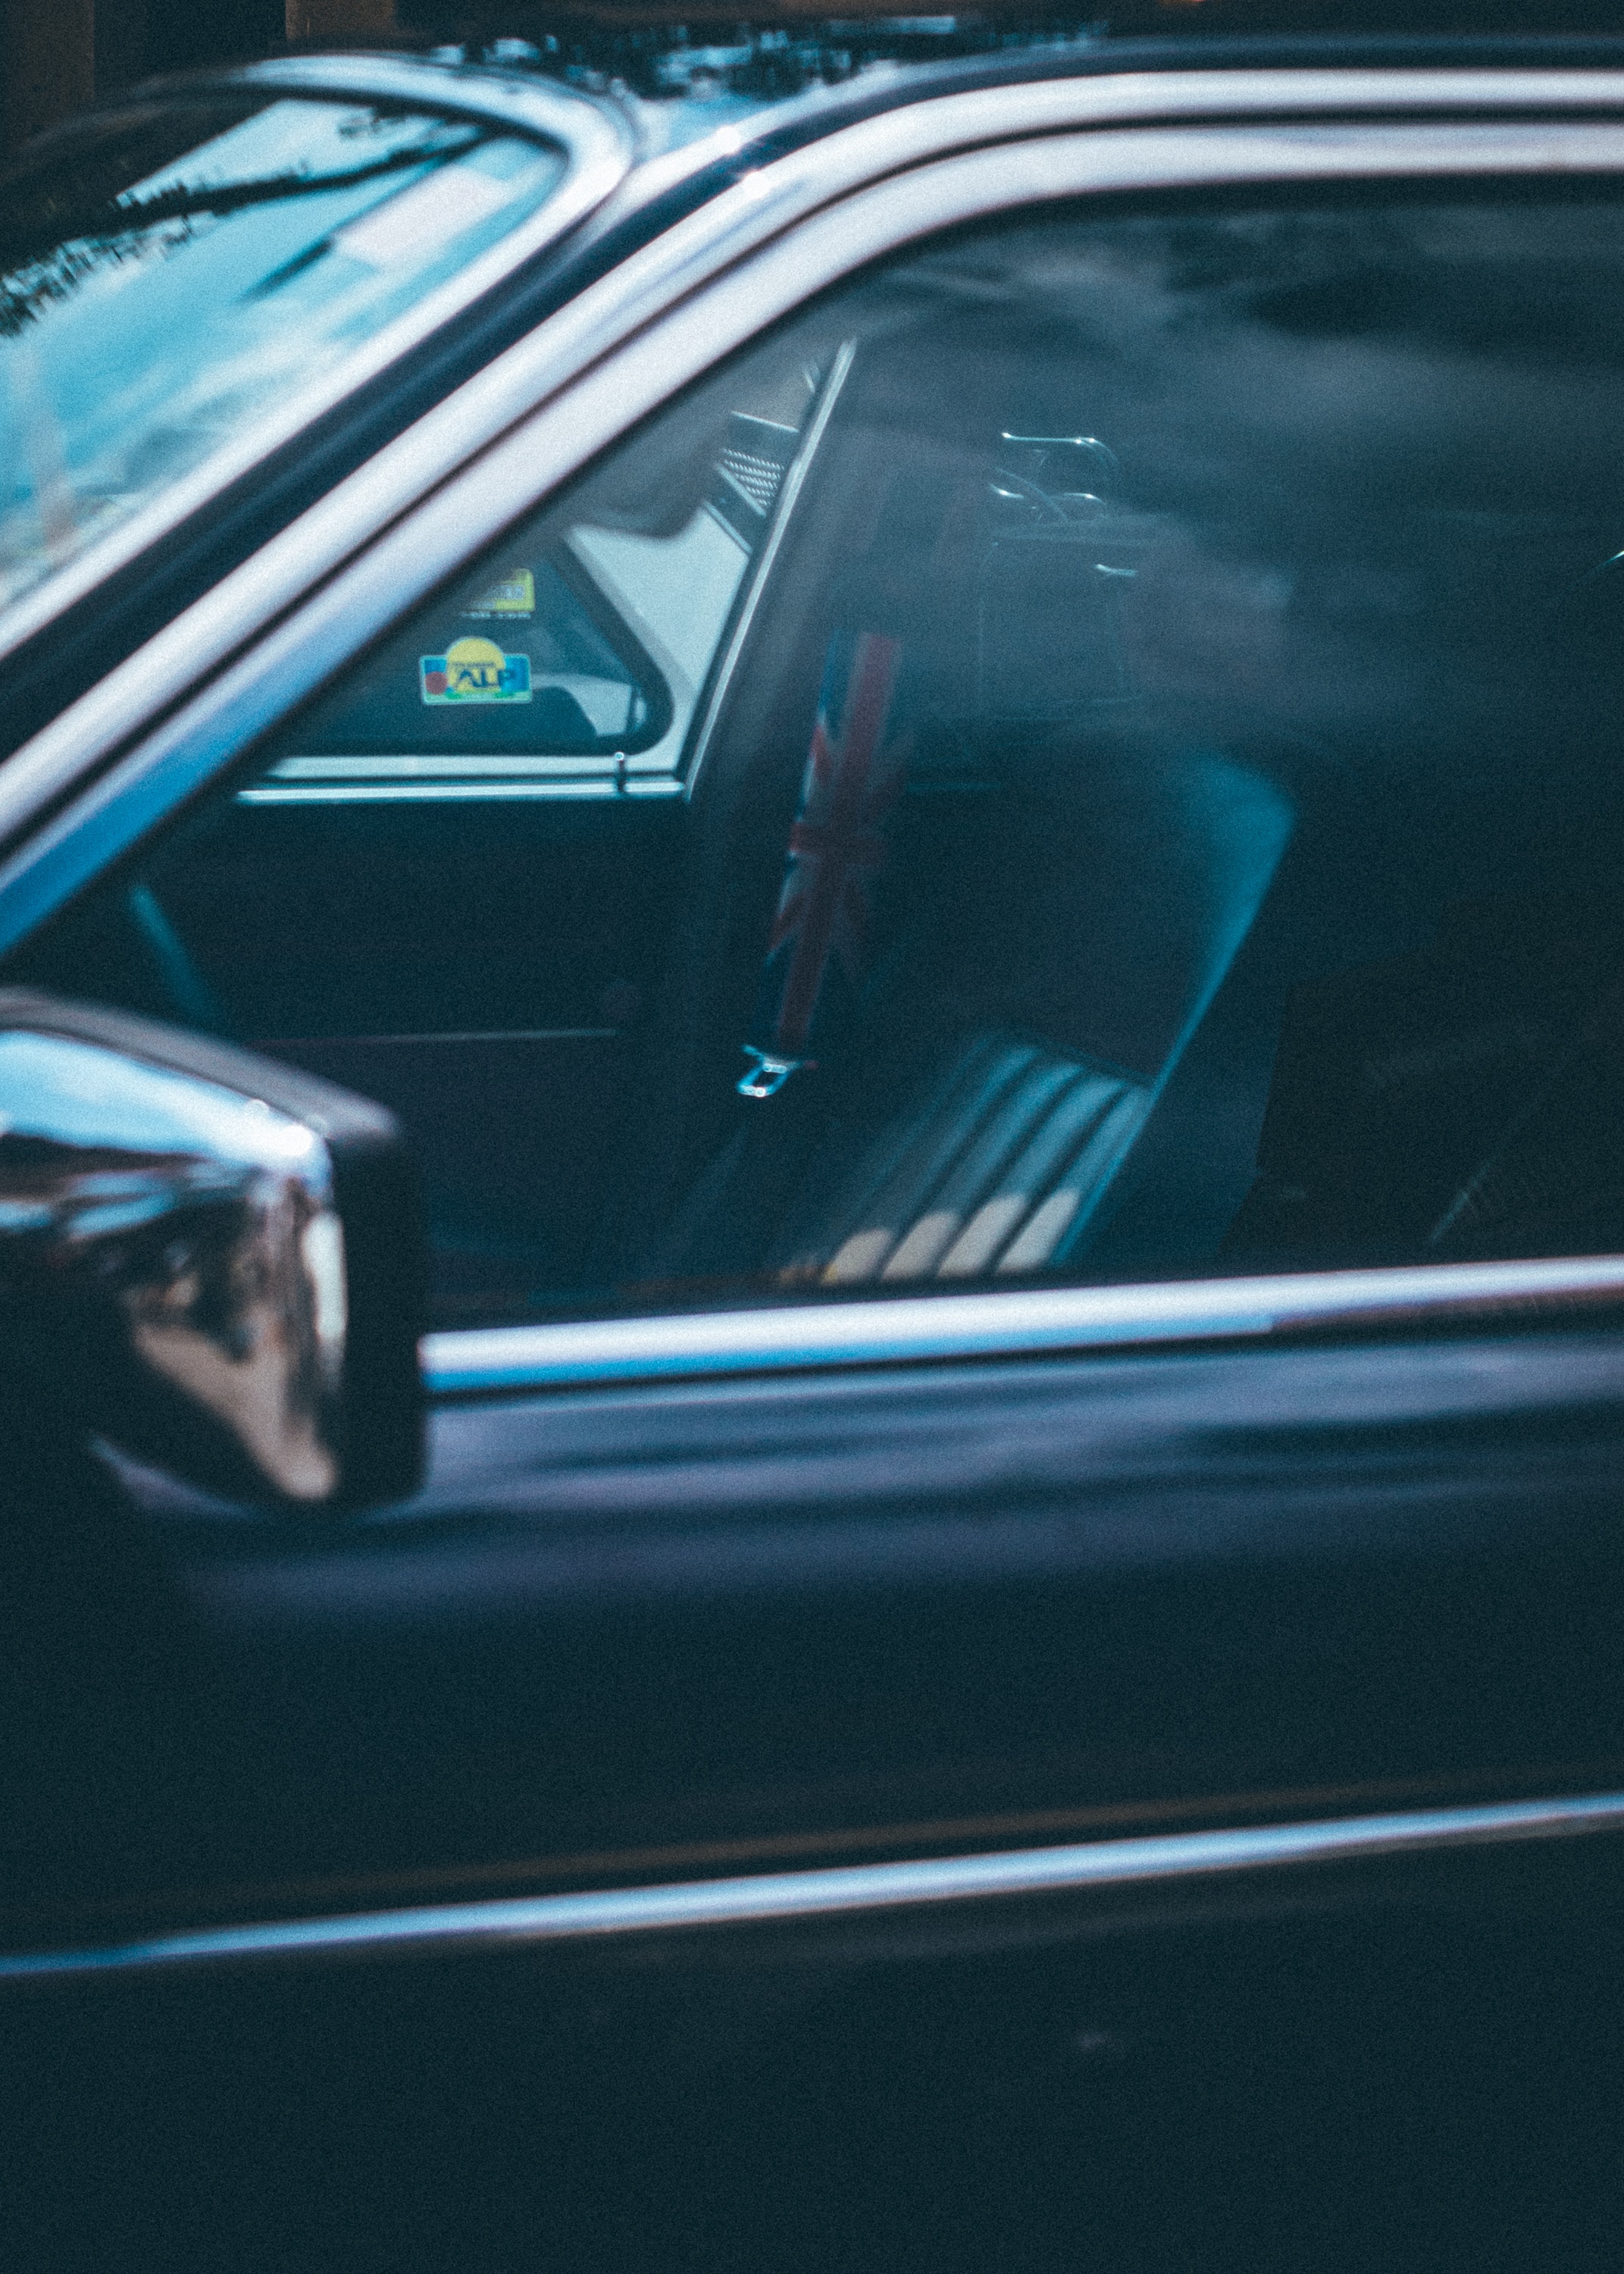
car, motor vehicle, land vehicle, blue, vehicle, automotive design, vehicle door, automotive exterior, windshield, glass, electric blue, hood, family car, reflection, performance car, full size car, automotive lighting, automotive window part, auto part, personal luxury car, automotive mirror, headlamp, computer wallpaper, compact car, grille, sports car, executive car